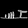
Label: Sandal